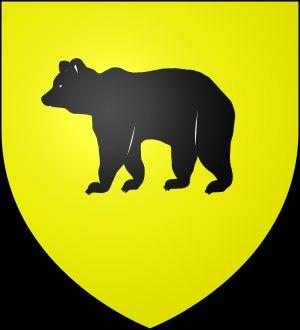
Frances Pellos est un mathématicien niçois auteur d'un traité d'arithmétique, Lo Compendion de l'Abaco, imprimé à Turin en 1492 qui est supposé être le premier livre imprimé en occitan.